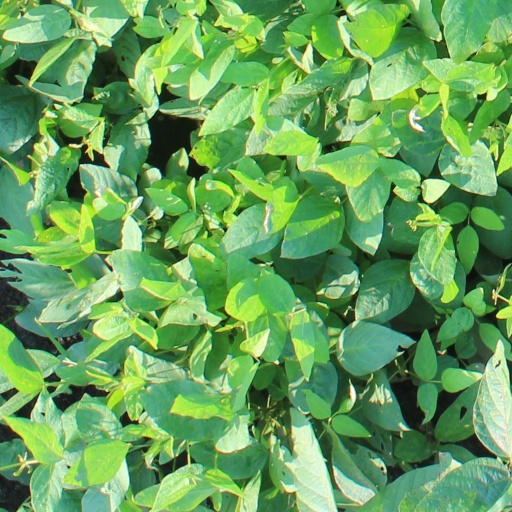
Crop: soybean